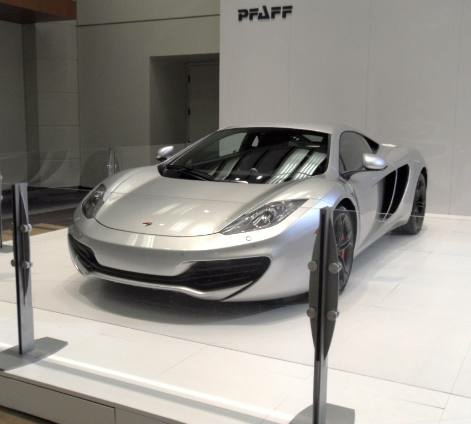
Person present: No